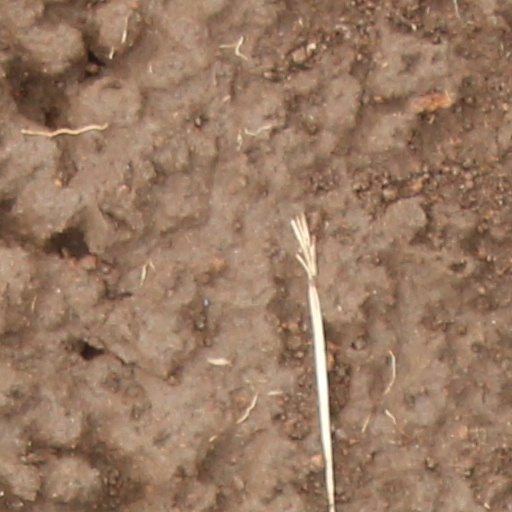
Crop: wheat